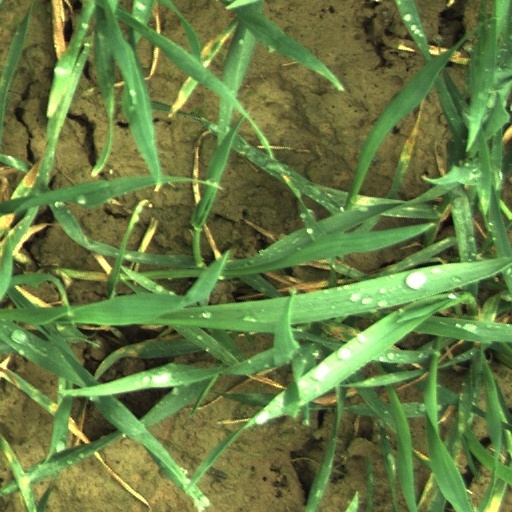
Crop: wheat